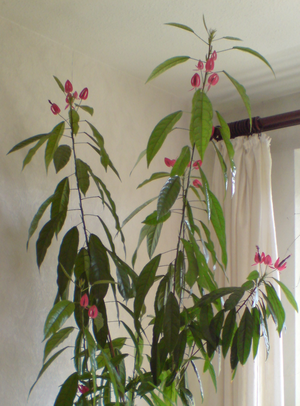
Pavonia ×gledhillii est une espèce hybride de plantes à fleurs de la famille des mauves, les Malvacées.